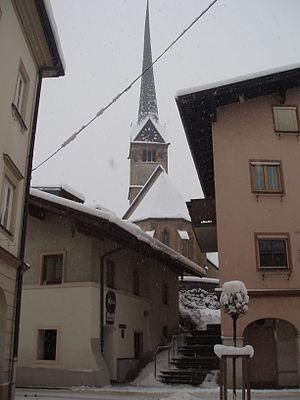
L'église à Bischofshofen.